PNR South Main Line

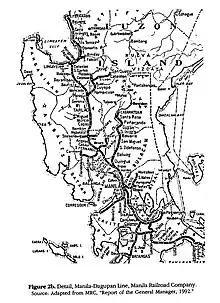
Manila Railroad's system during its peak. Map contains lines that have been dismantled.

Some parts of what will become the South Main Line were first constructed in 1903 as part of the Antipolo Line to Rizal under the virtue of Insular Government Act No. 703. The formal construction of a main line to the south of Tutuban station began in 1909 by the virtue of Act No. 1905. By 1909, there was already a line between Tutuban and Naic, Cavite. This was known as the Naic line. Another line was also opened from Calamba, Laguna to Bauan via Batangas City. More lines were constructed into the 1910s including the lines from Nueva Cáceres, Ambos Camarines to Legazpi or Tabaco, Albay as the Legazpi Division, the Pagsanjan branch line and the extension of the Antipolo line to Montalban. Between 1916 and 1919, a new line to Tayabas province was opened and was named the Main Line South and had branch lines covering all provinces in the Southern Tagalog region.